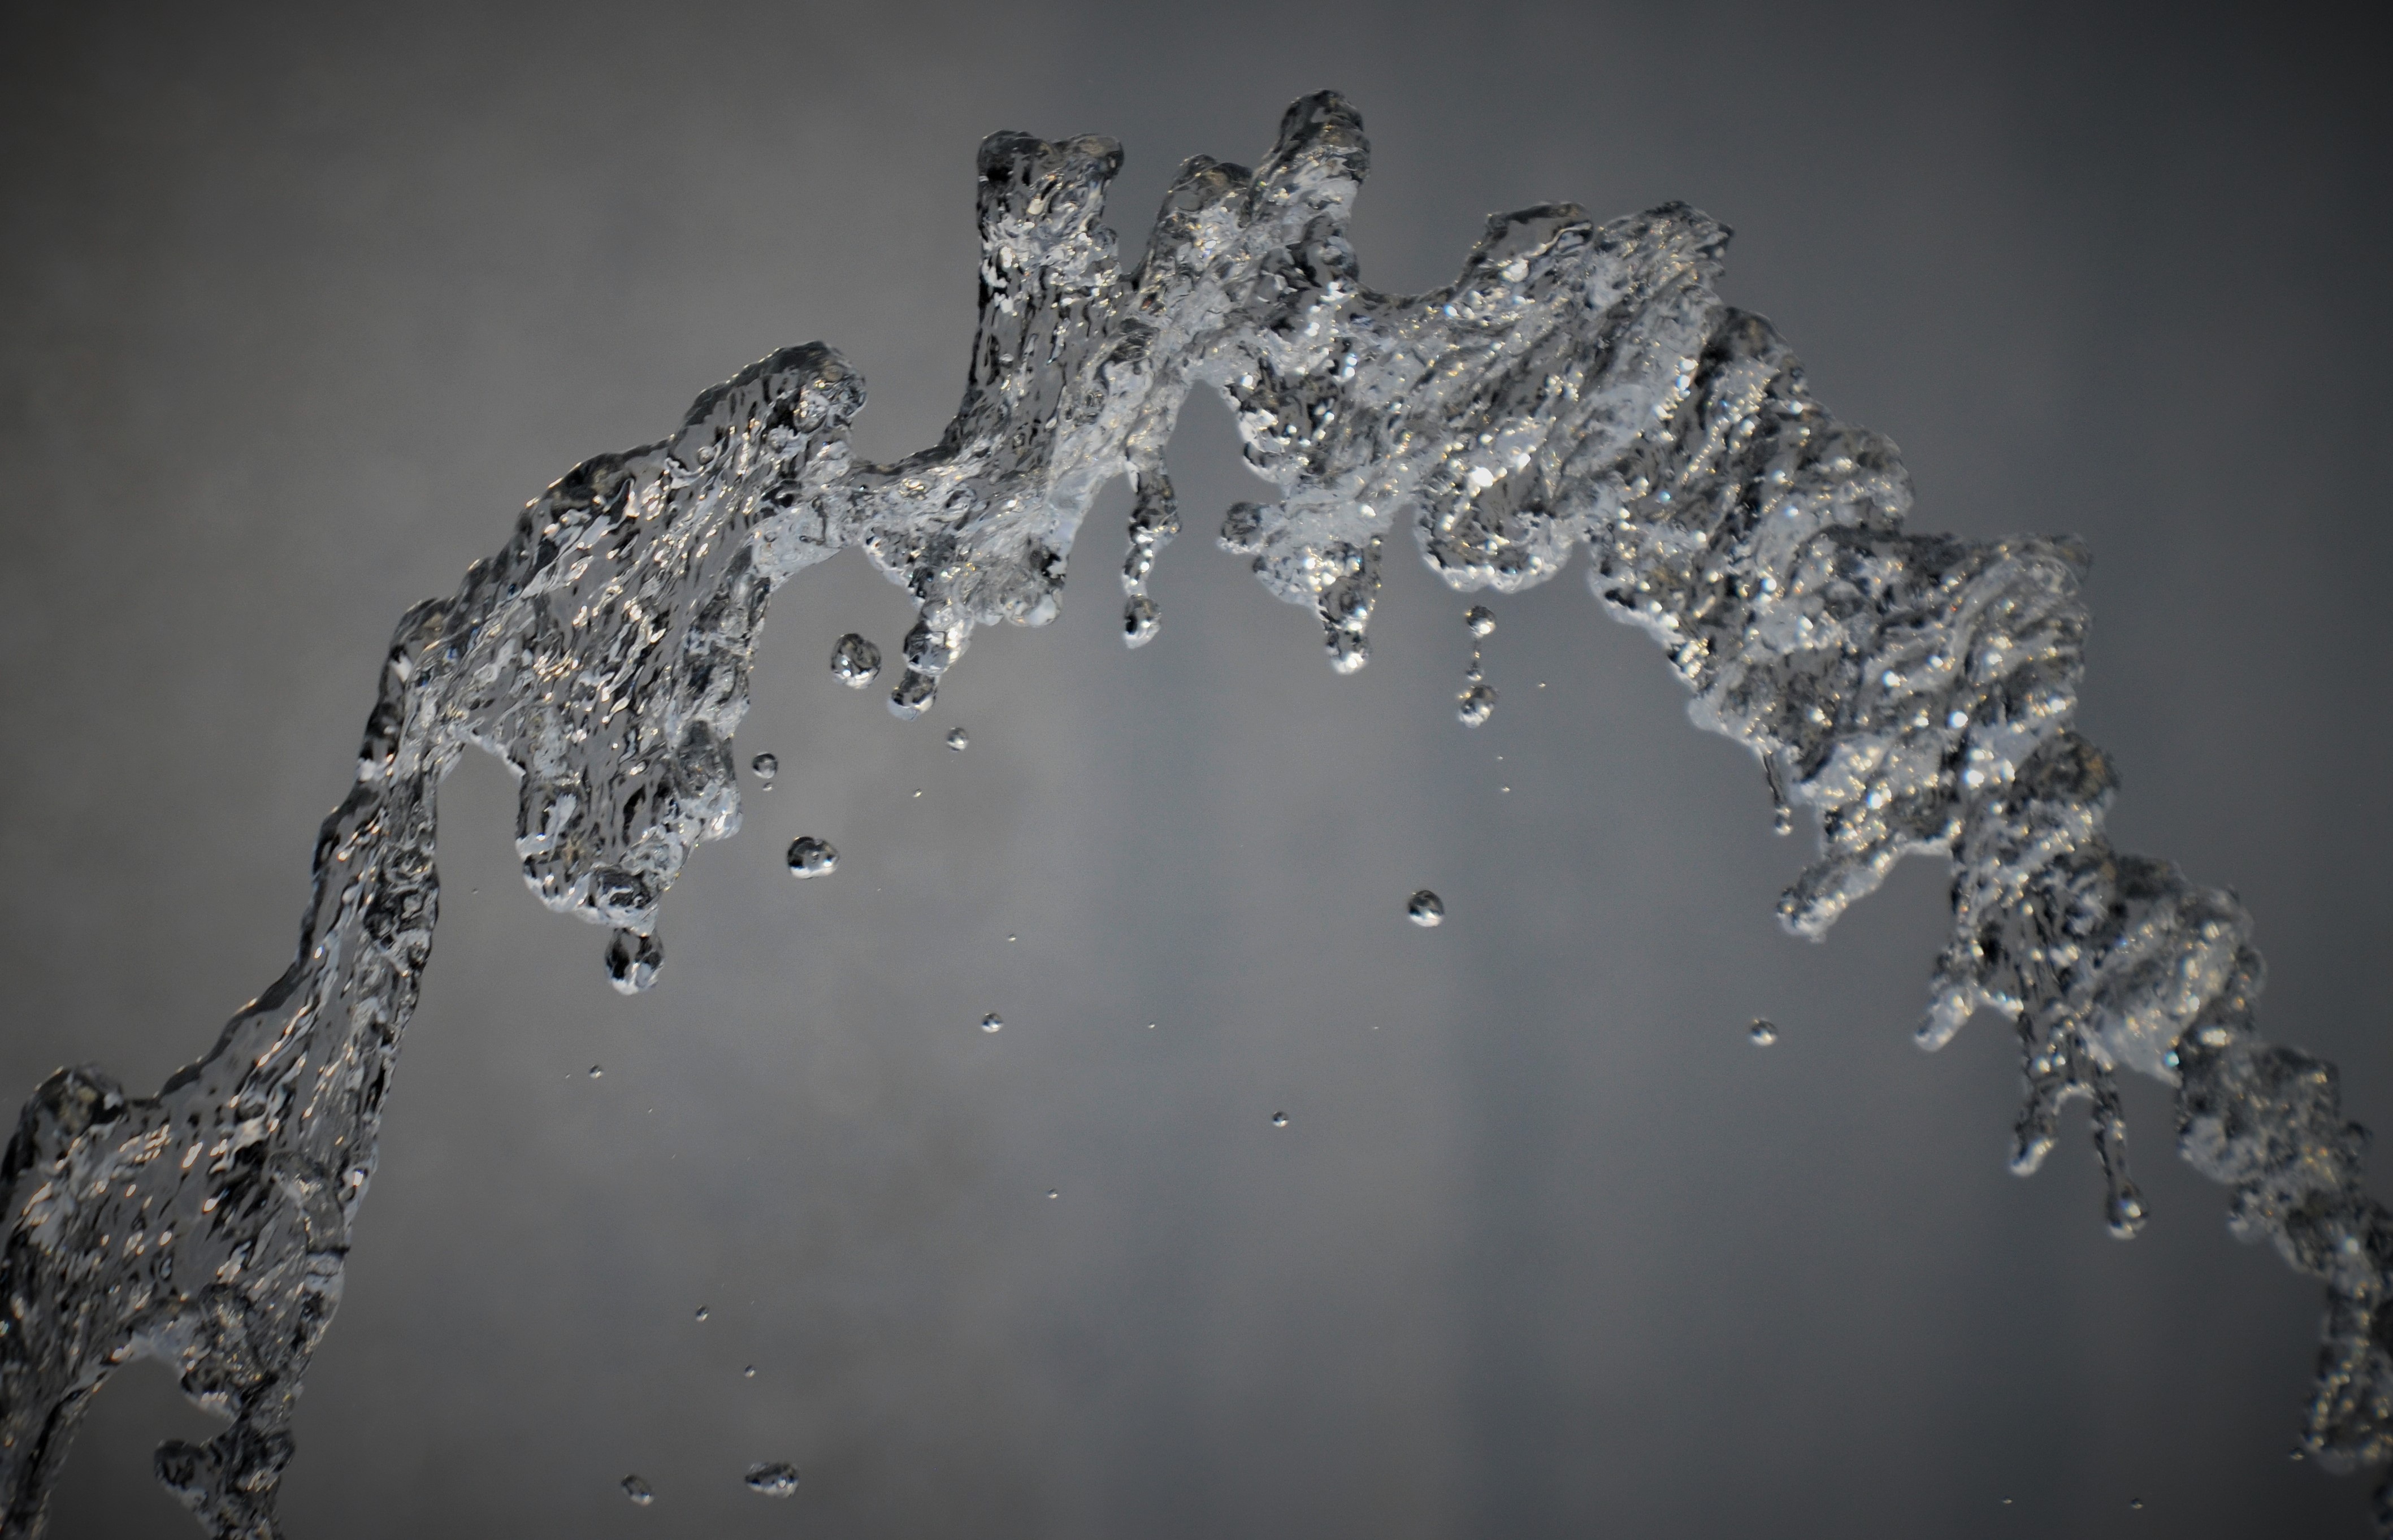
water, nature, branch, winter, drop, black and white, frost, city, ice, reflection, monochrome, fountain, basin, freezing, macro photography, water pump, water jet, monochrome photography